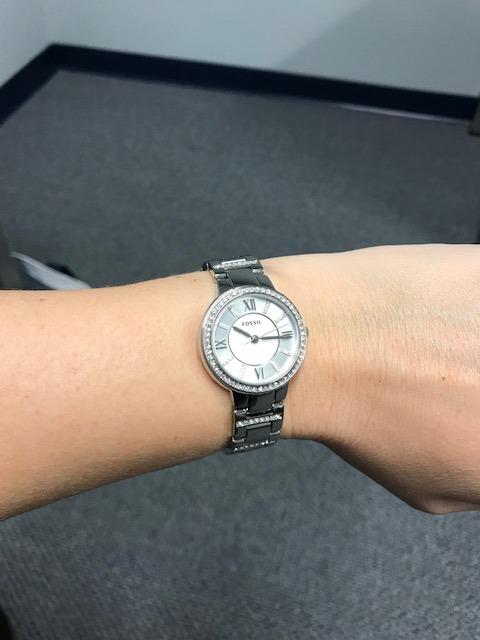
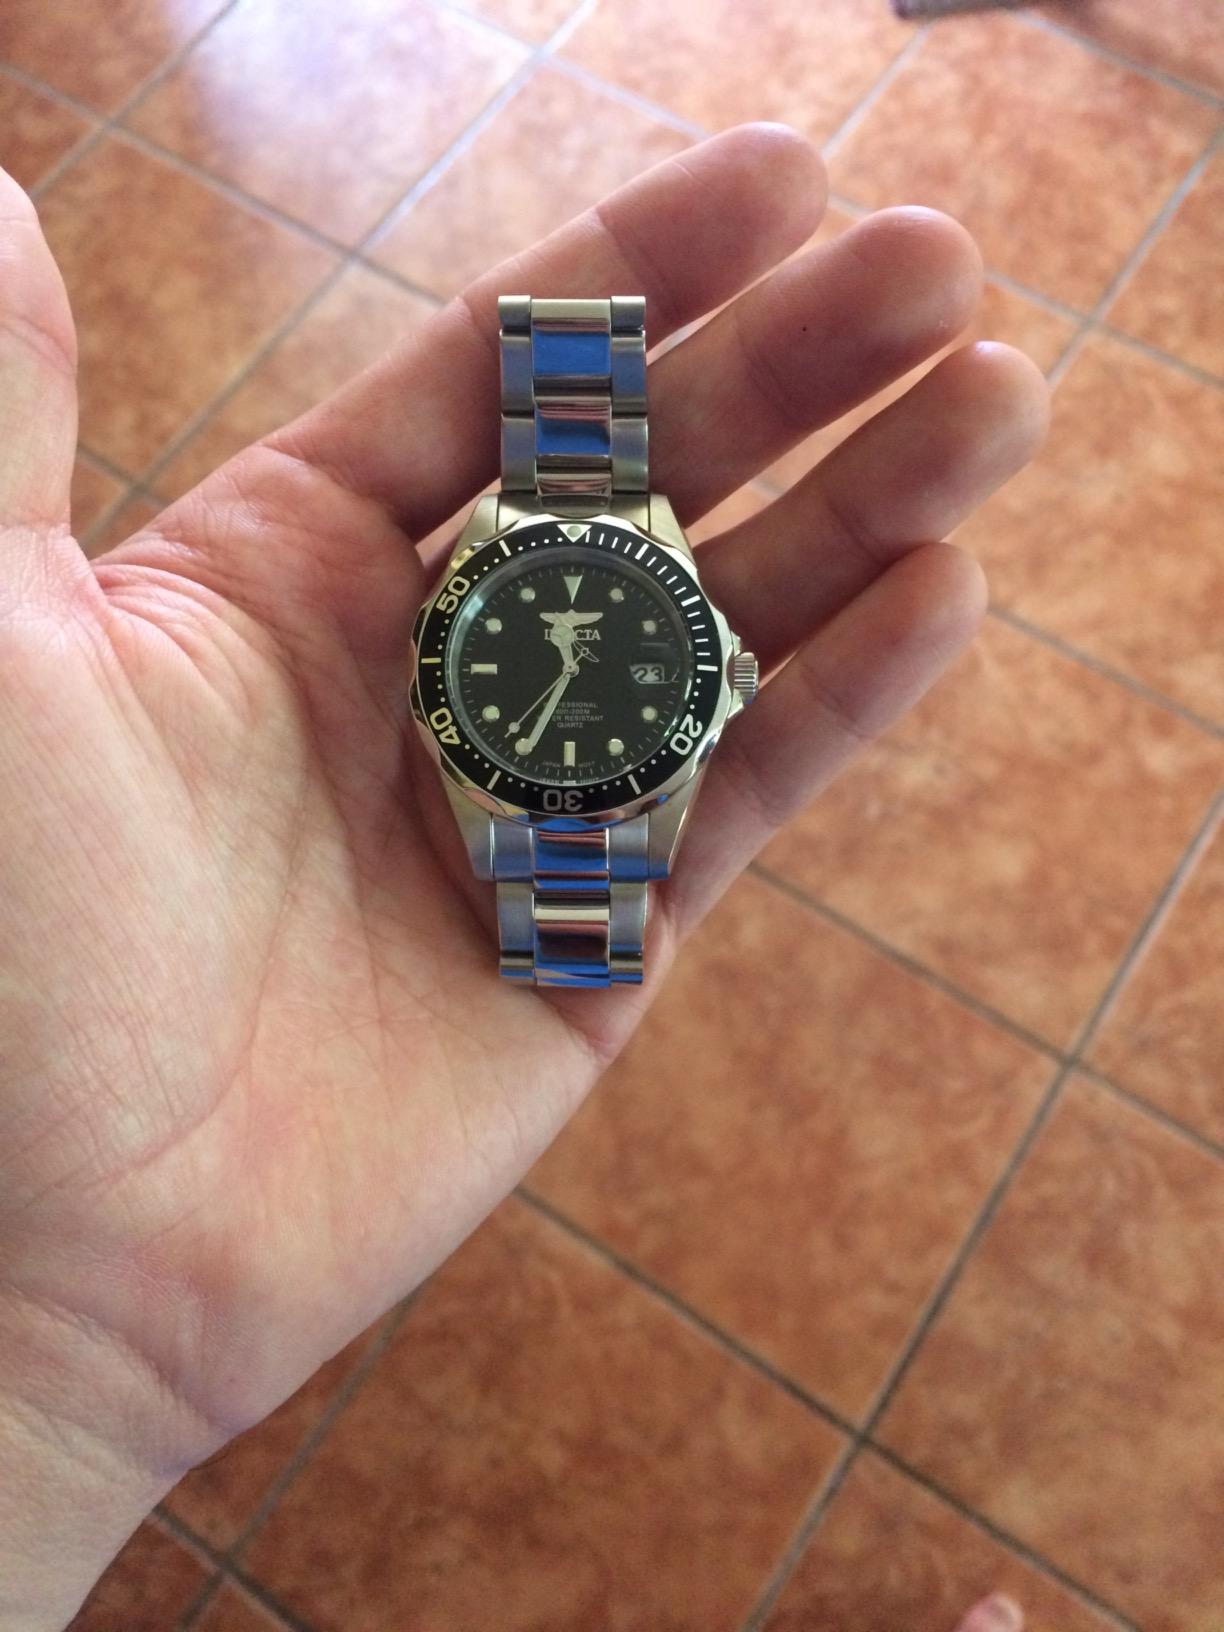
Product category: accessories_watch
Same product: no